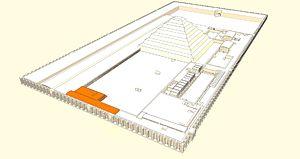
Position de la tombe sud du complexe funéraire de Djoser à Saqqarah
Le complexe funéraire de Djéser, édifié sous le règne du roi Djéser, se situe à Saqqarah, en Égypte. Il est, dans l'histoire de l'architecture égyptienne, le second ouvrage édifié en pierre de taille. Il marque une évolution importante de l'architecture monumentale. En effet, le tombeau du roi prend, pour la première fois et après de multiples modifications, la forme d'une pyramide. Cette innovation marque la naissance d'un nouveau type de sépulture. Les éléments cultuels ainsi que l'enceinte à redans représentent l'aboutissement d'une architecture évoluant depuis la IIᵉ dynastie.